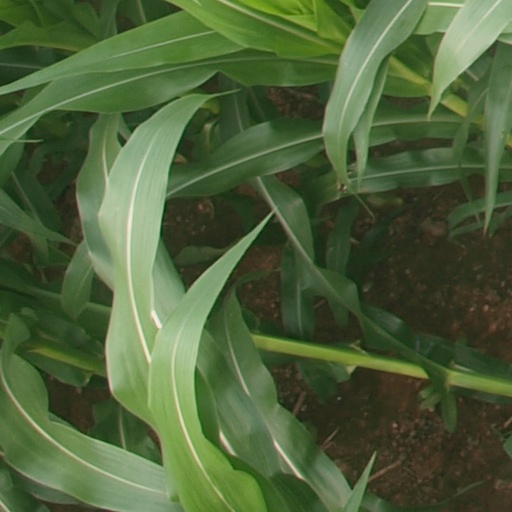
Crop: maize; corn